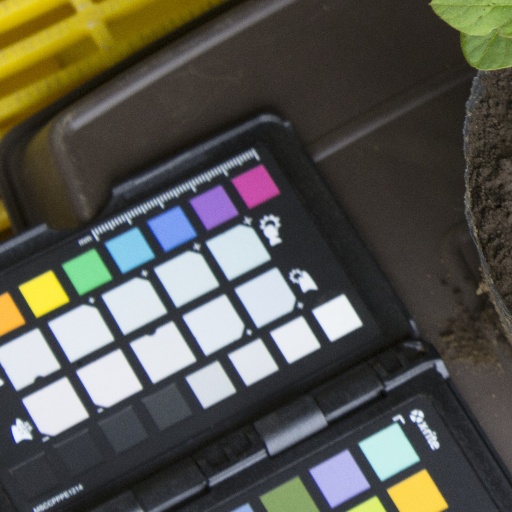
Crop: soybean